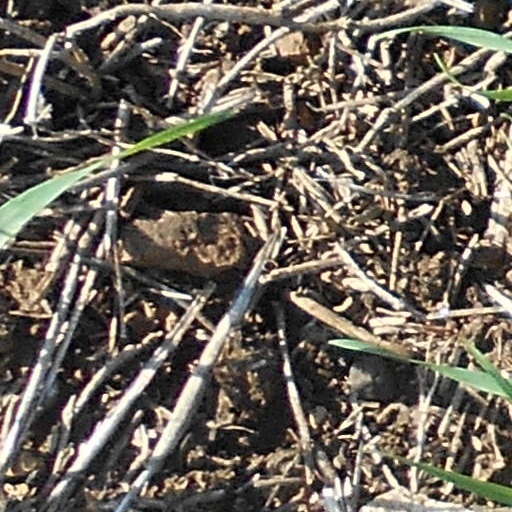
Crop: wheat